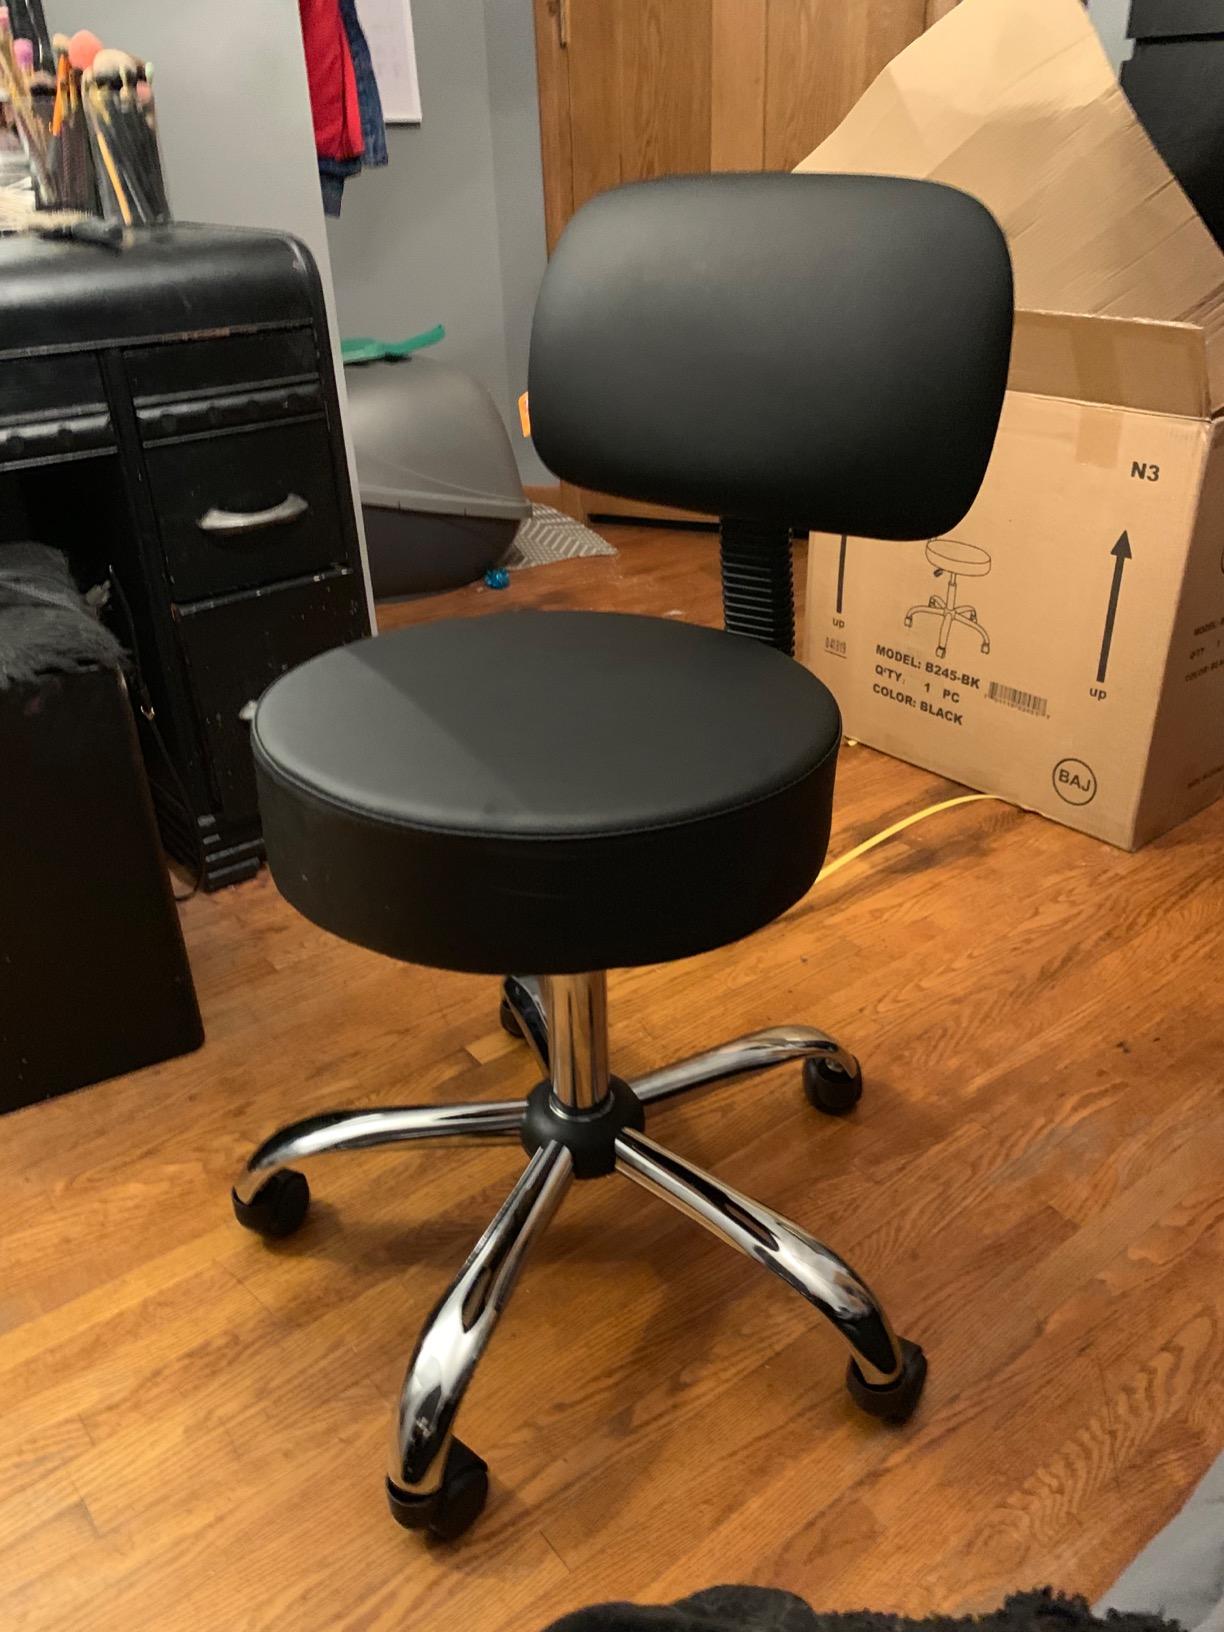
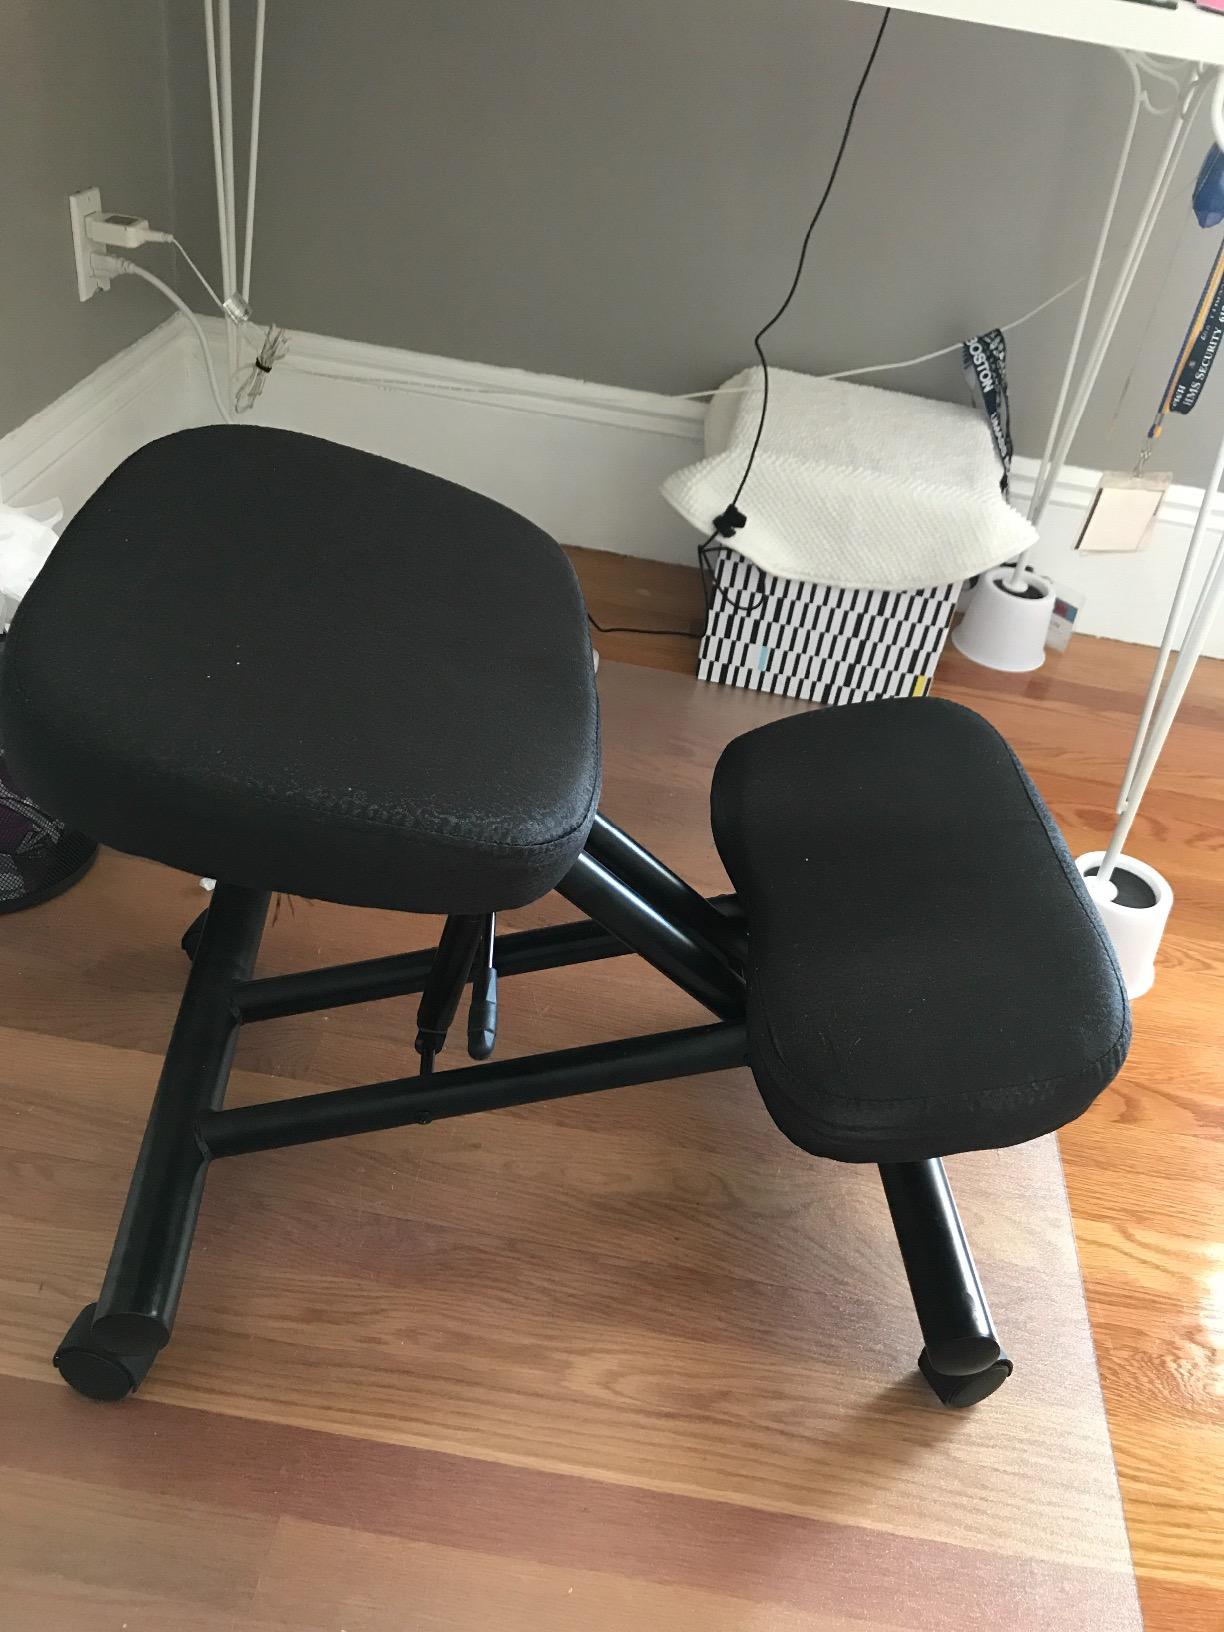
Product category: stool
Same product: no